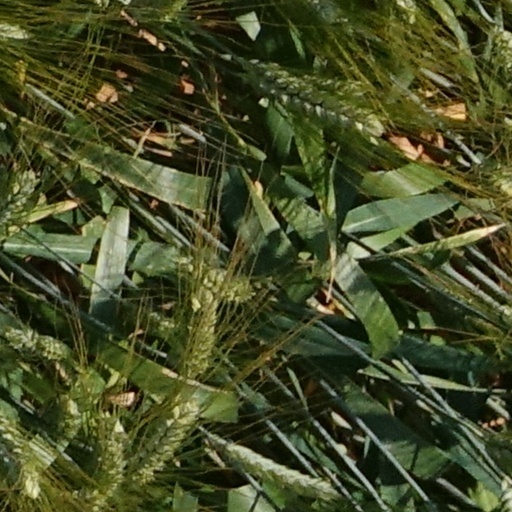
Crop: wheat